St Saviour's Priory, Dublin

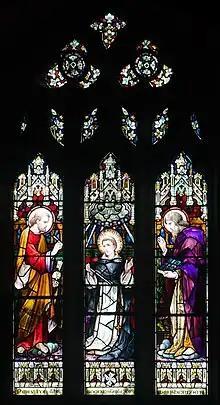
Stained glass window with Saint Peter, Saint Dominic and Saint Paul

Within the Parish, in 1964, "St. Saviour's Boxing Club" was set up directly across Dorset St. from the Priory, in the old Dorset Street Fire Station (which was designed by C.J. Mc Carthy the only son of J.J. McCarthy who designed the Church) also "St. Dominic's Youth Club" was set up off Western Way, which is now a Romanian Orthodox church. Now defunct there was "St. Saviour's" football team, based around Dominick Street, the crest contained St. Saviour's church and priory, and their biggest success was winning the FAI Junior Cup in 1959.